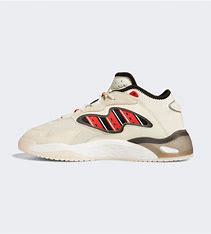
Brand: adidas
Model: Streetball Basketball